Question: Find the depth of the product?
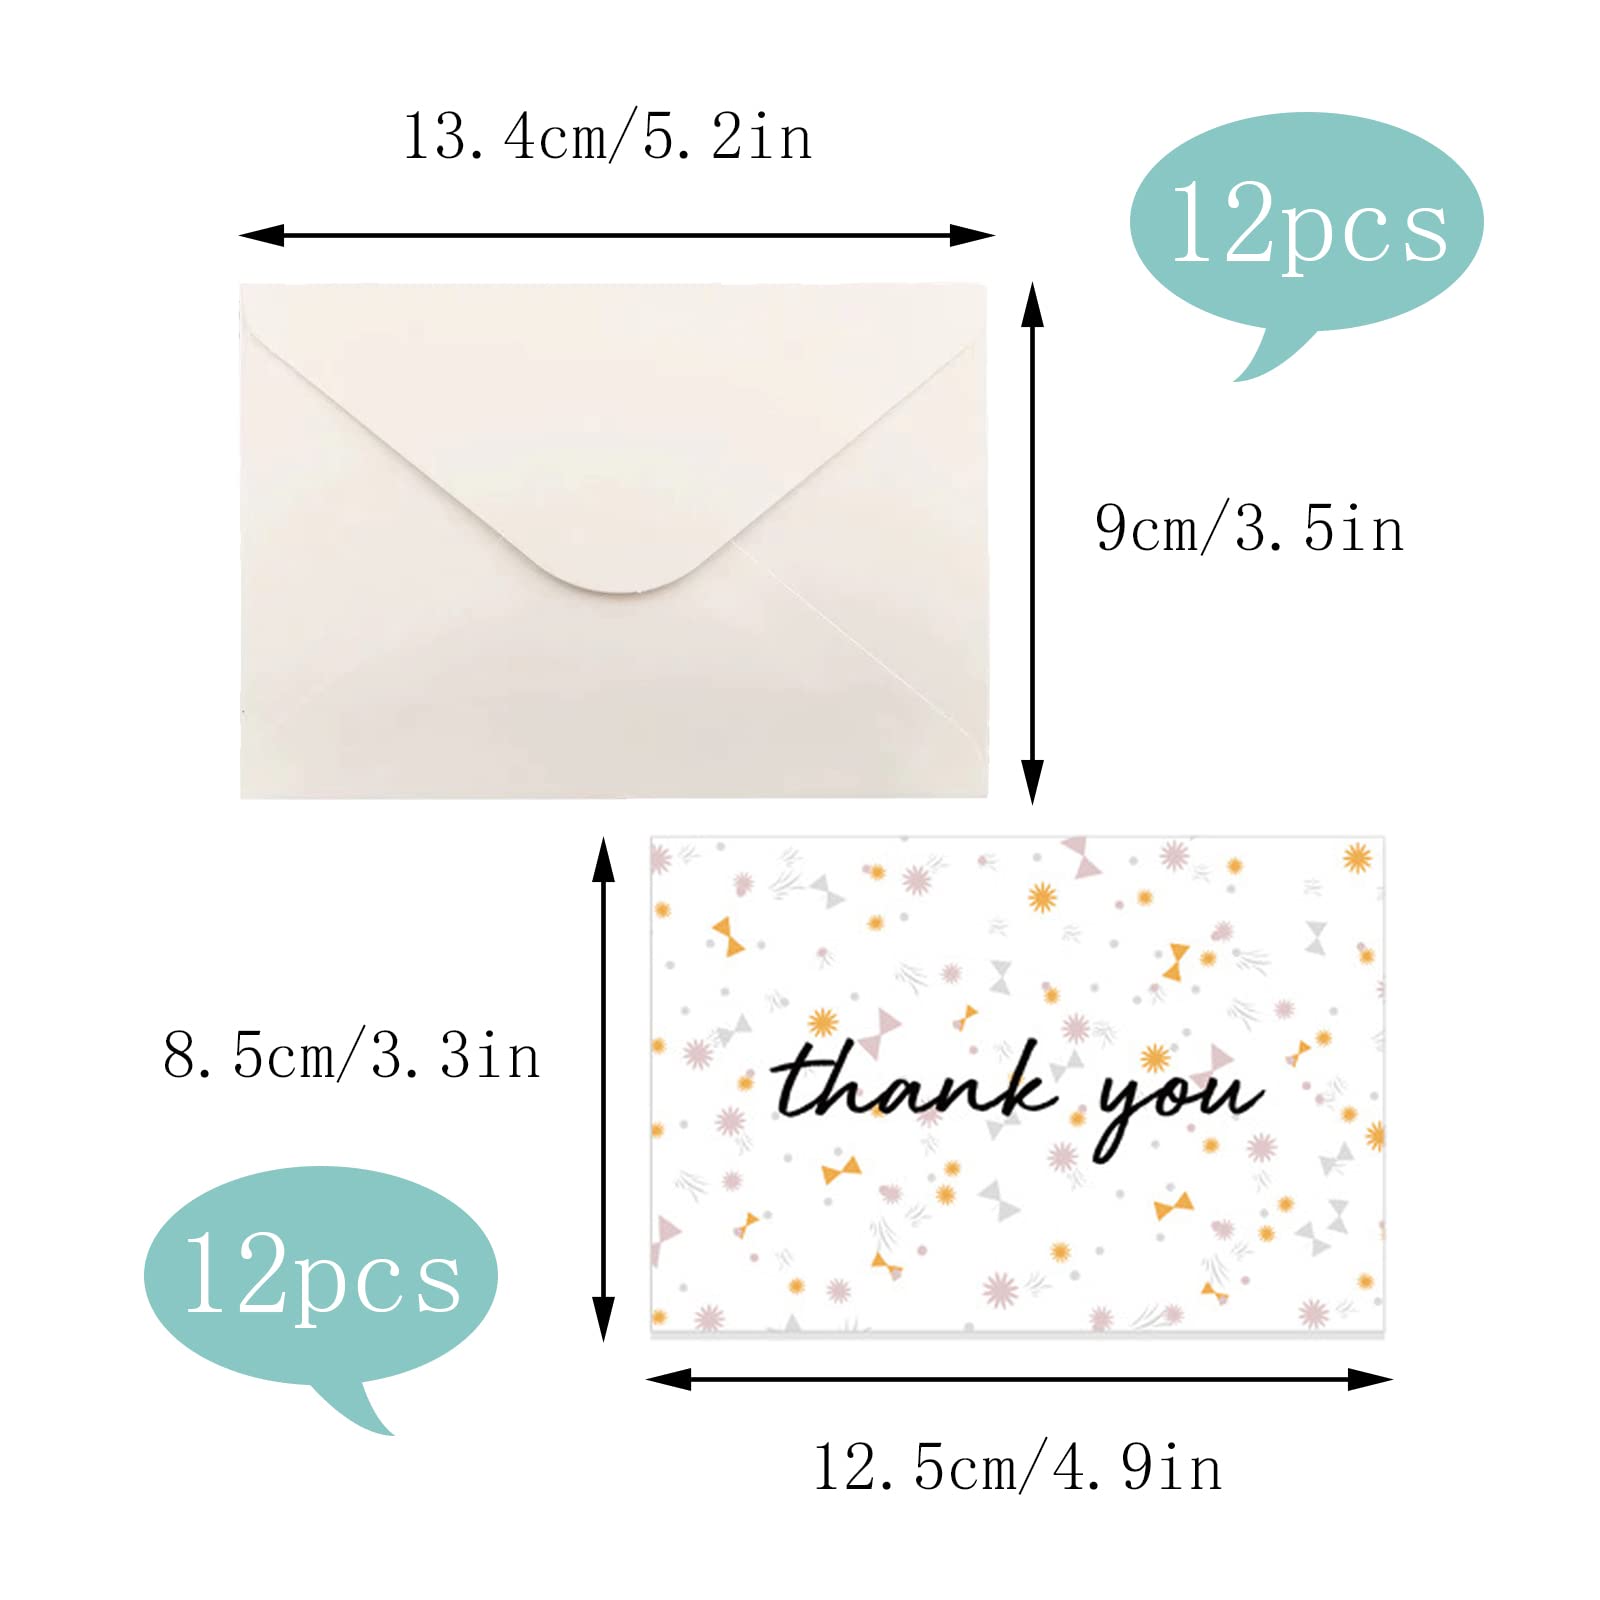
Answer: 9.0 centimetre